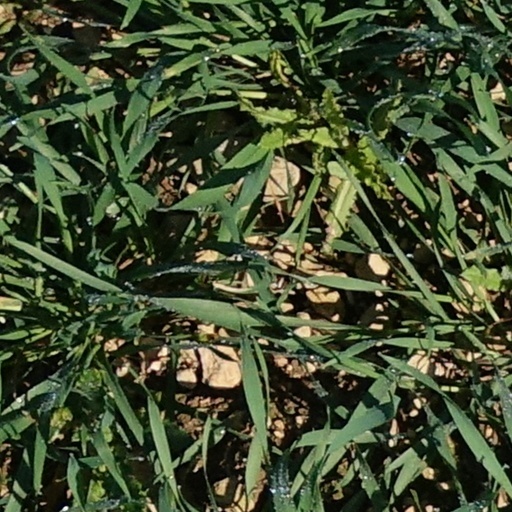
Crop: wheat